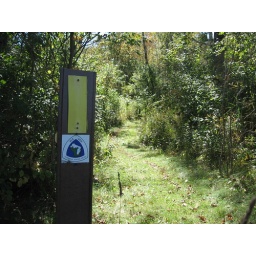
Ice Age trail sign near the Foley Road parking lot. The entire trail is marked by yellow paint blazes.